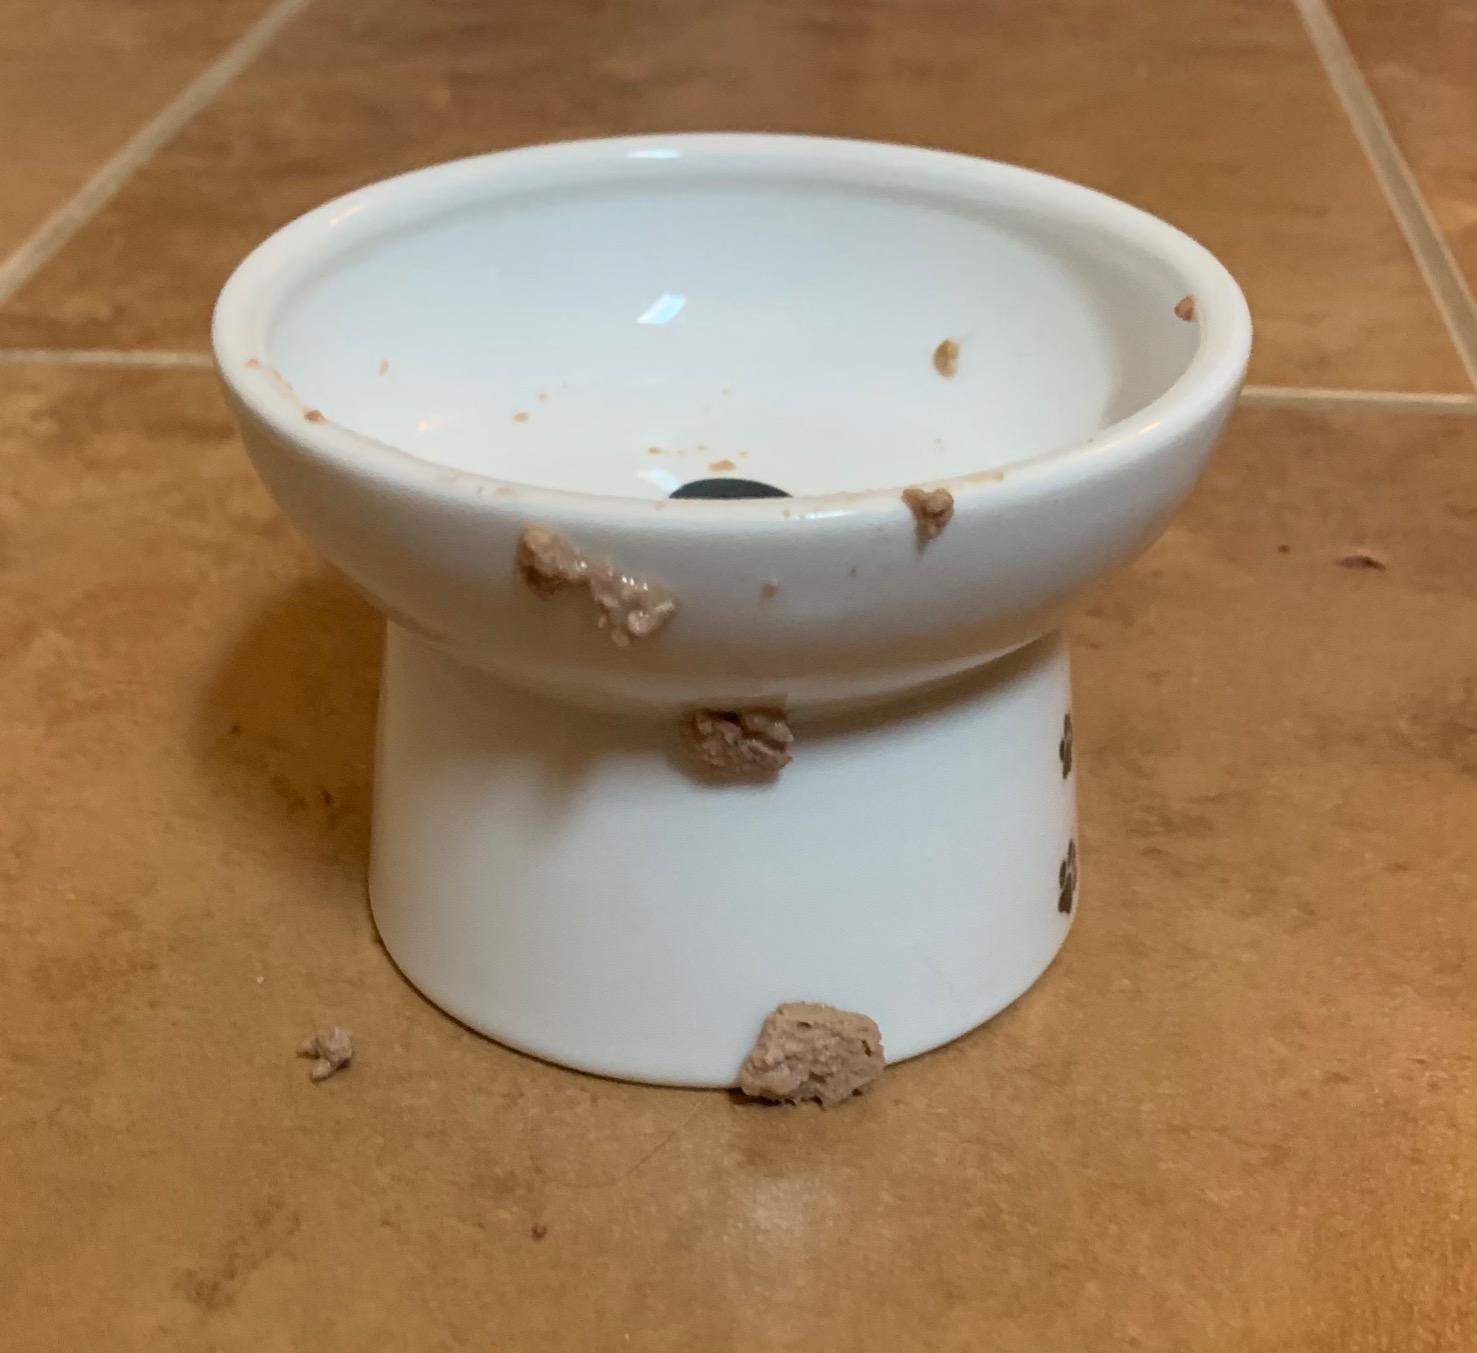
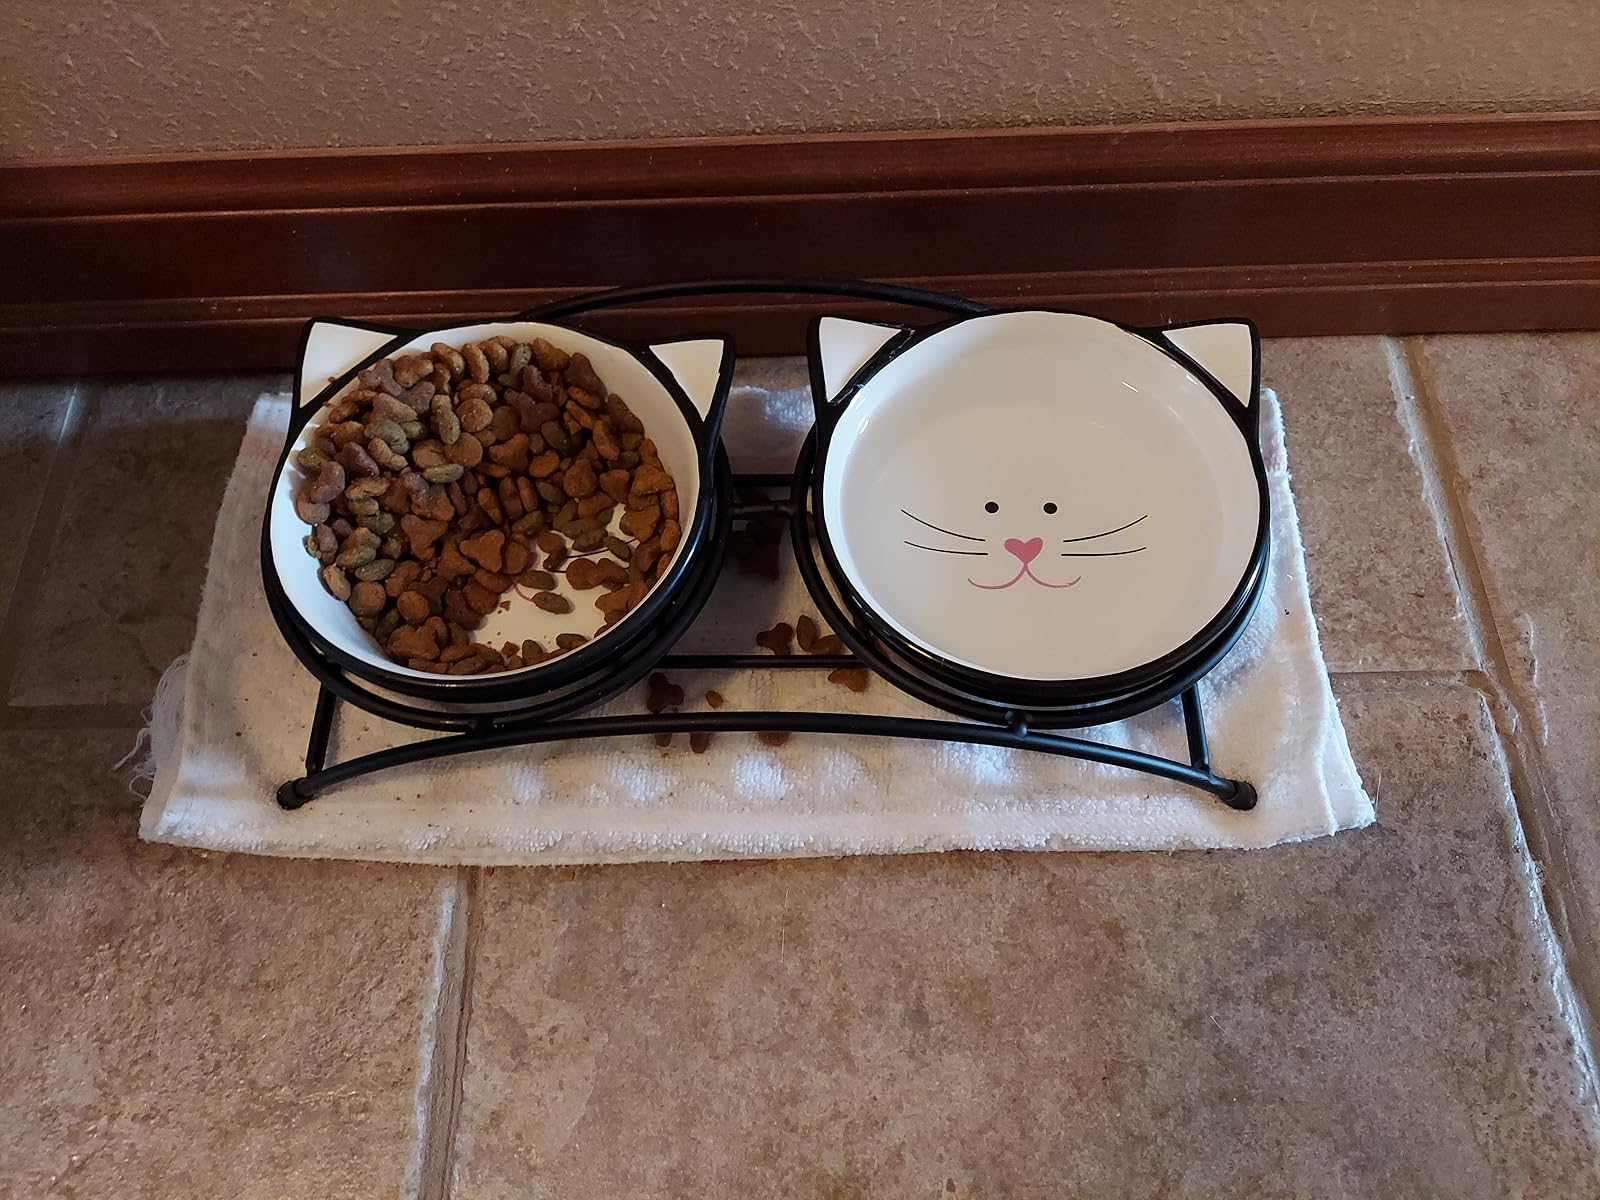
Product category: items_bowl
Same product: no